Serial time-encoded amplified microscopy

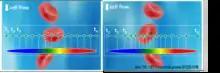
Illustration of warped stretch transform in imaging.

Big data not only brings opportunity but also a challenge in biomedical and scientific instruments, as acquisition and processing units are overwhelmed by a torrent of data. The need to compress massive volumes of data in real-time has fueled interest in nonuniform stretch transformations – operations that reshape the data according to its sparsity.